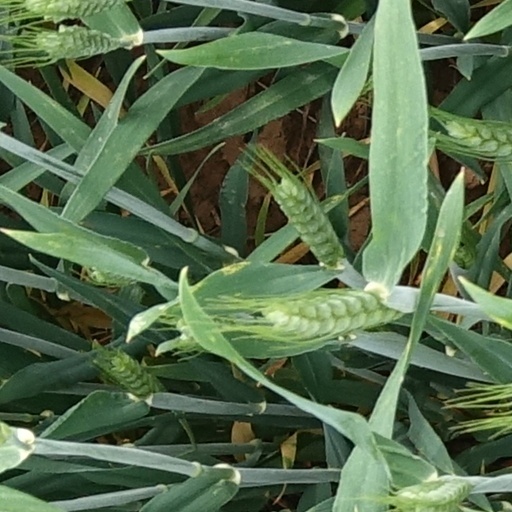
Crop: wheat